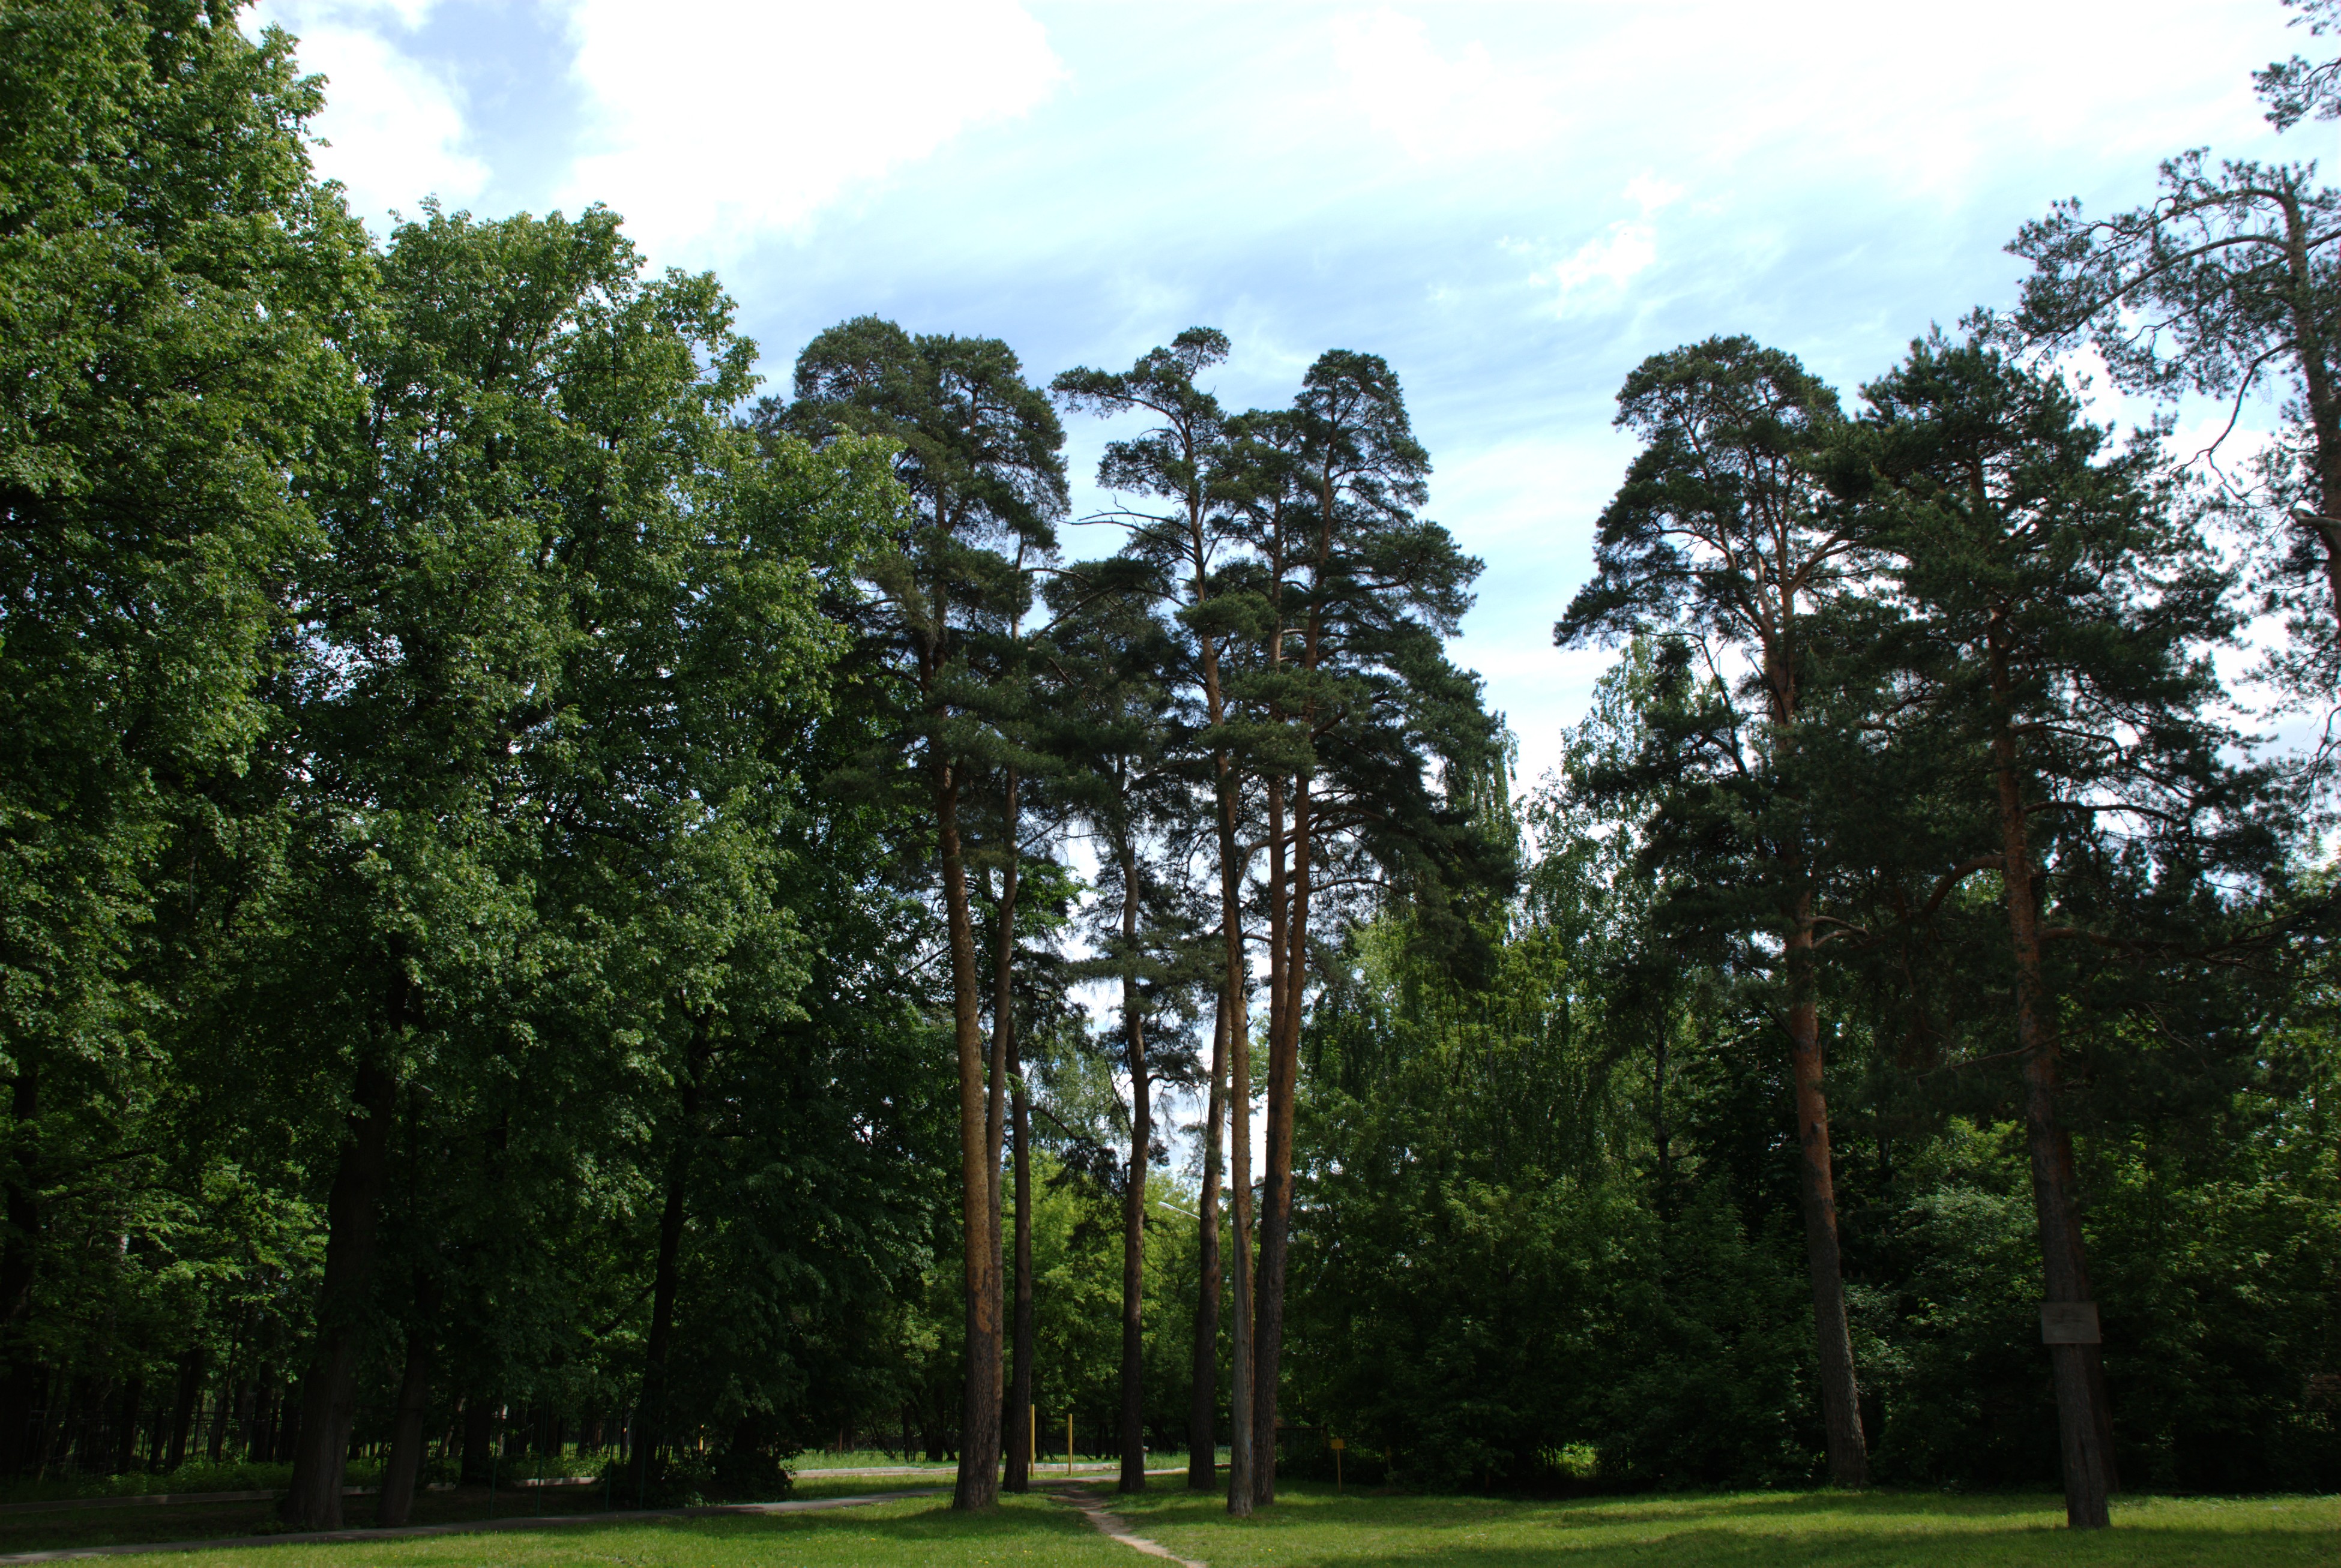
tree, forest, plant, lawn, meadow, park, nikon, golf course, woodland, d80, habitat, ecosystem, fabulous, nikond80, biome, natural environment, woody plant